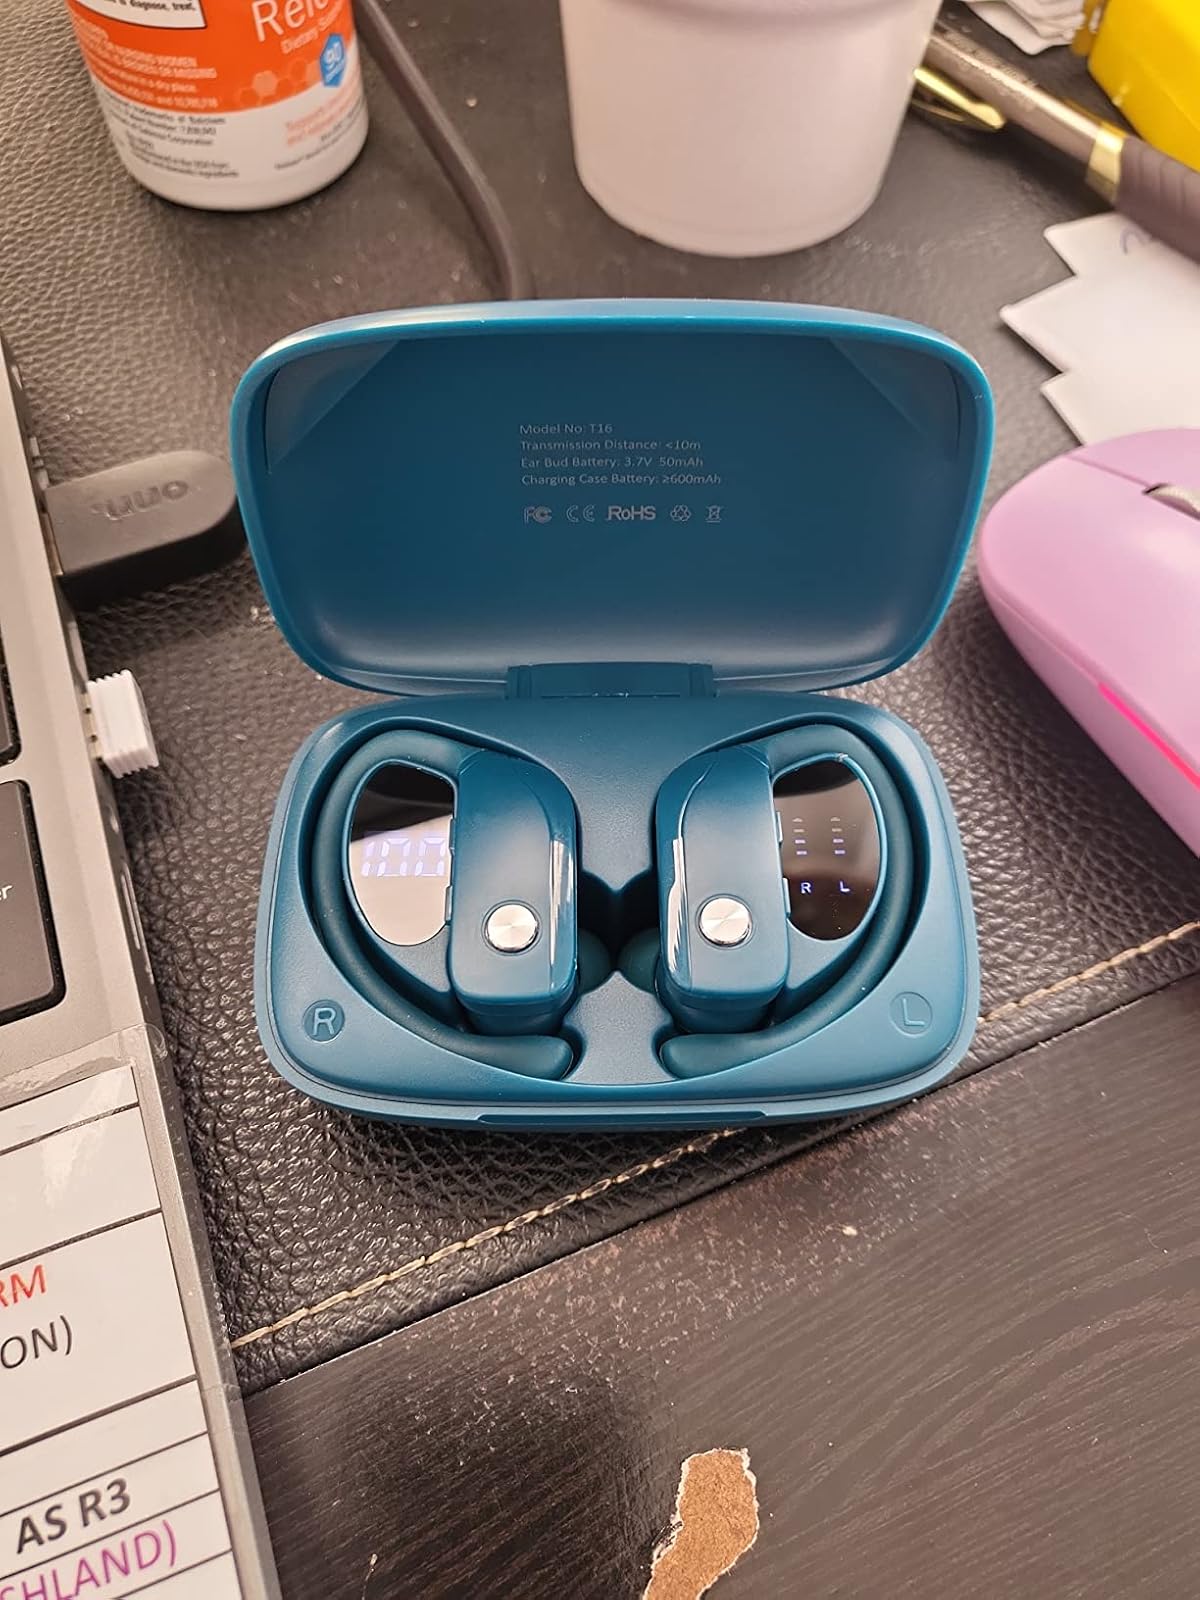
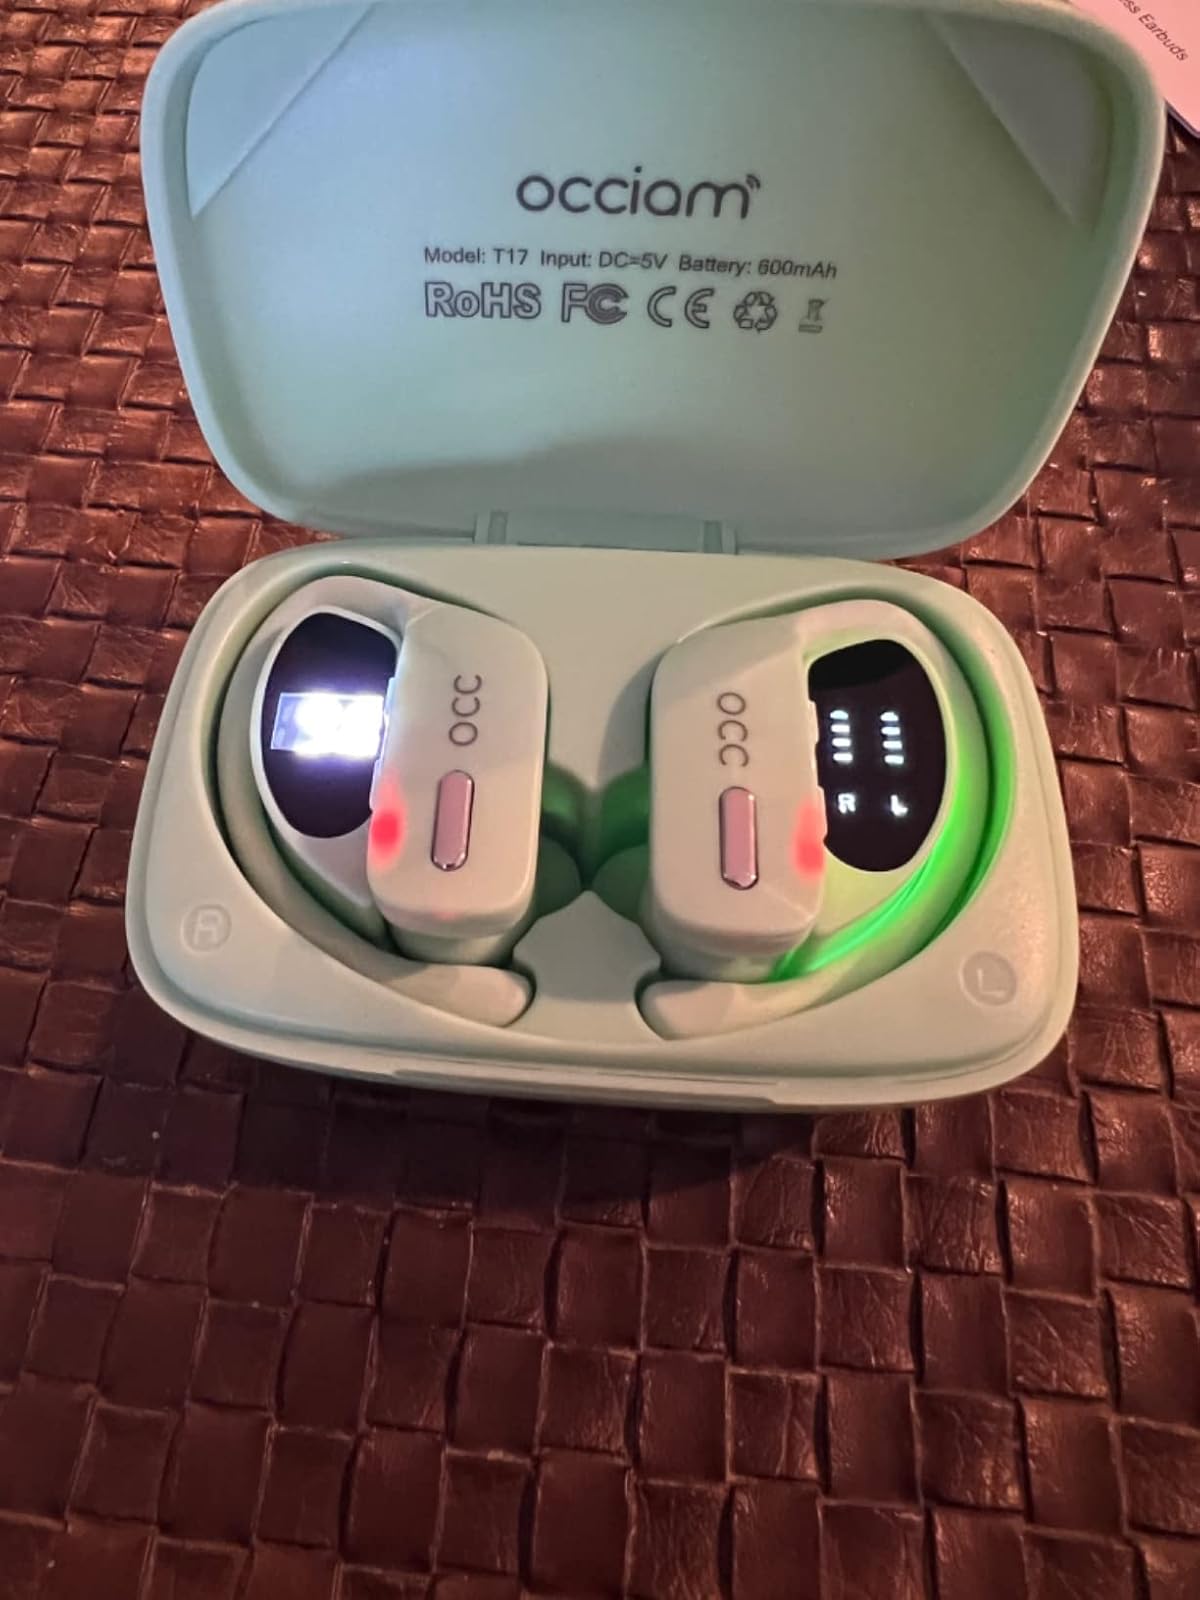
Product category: earbuds
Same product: no